Daniel Woodriff

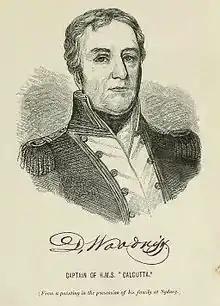

Captain Daniel Woodriff (17 November 1756 – 25 February 1842) was a British Royal Navy officer and navigator in the late-eighteenth and early-nineteenth centuries. He made two voyages to Australia. He was Naval Agent on the convict transport "Kitty" in 1792 and, in 1803, the captain of for David Collins' expedition to found a settlement in Port Phillip.